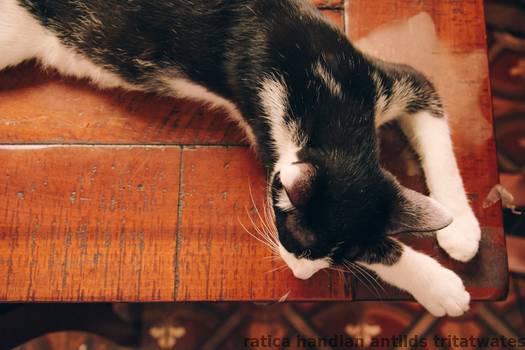
Label: Watermark